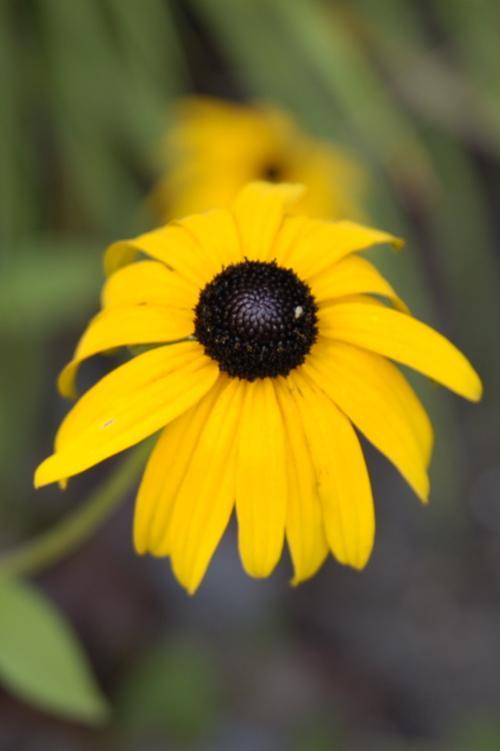
Label: black-eyed susan